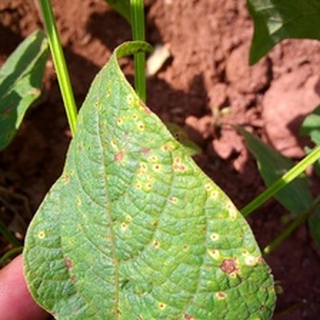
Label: bean_rust